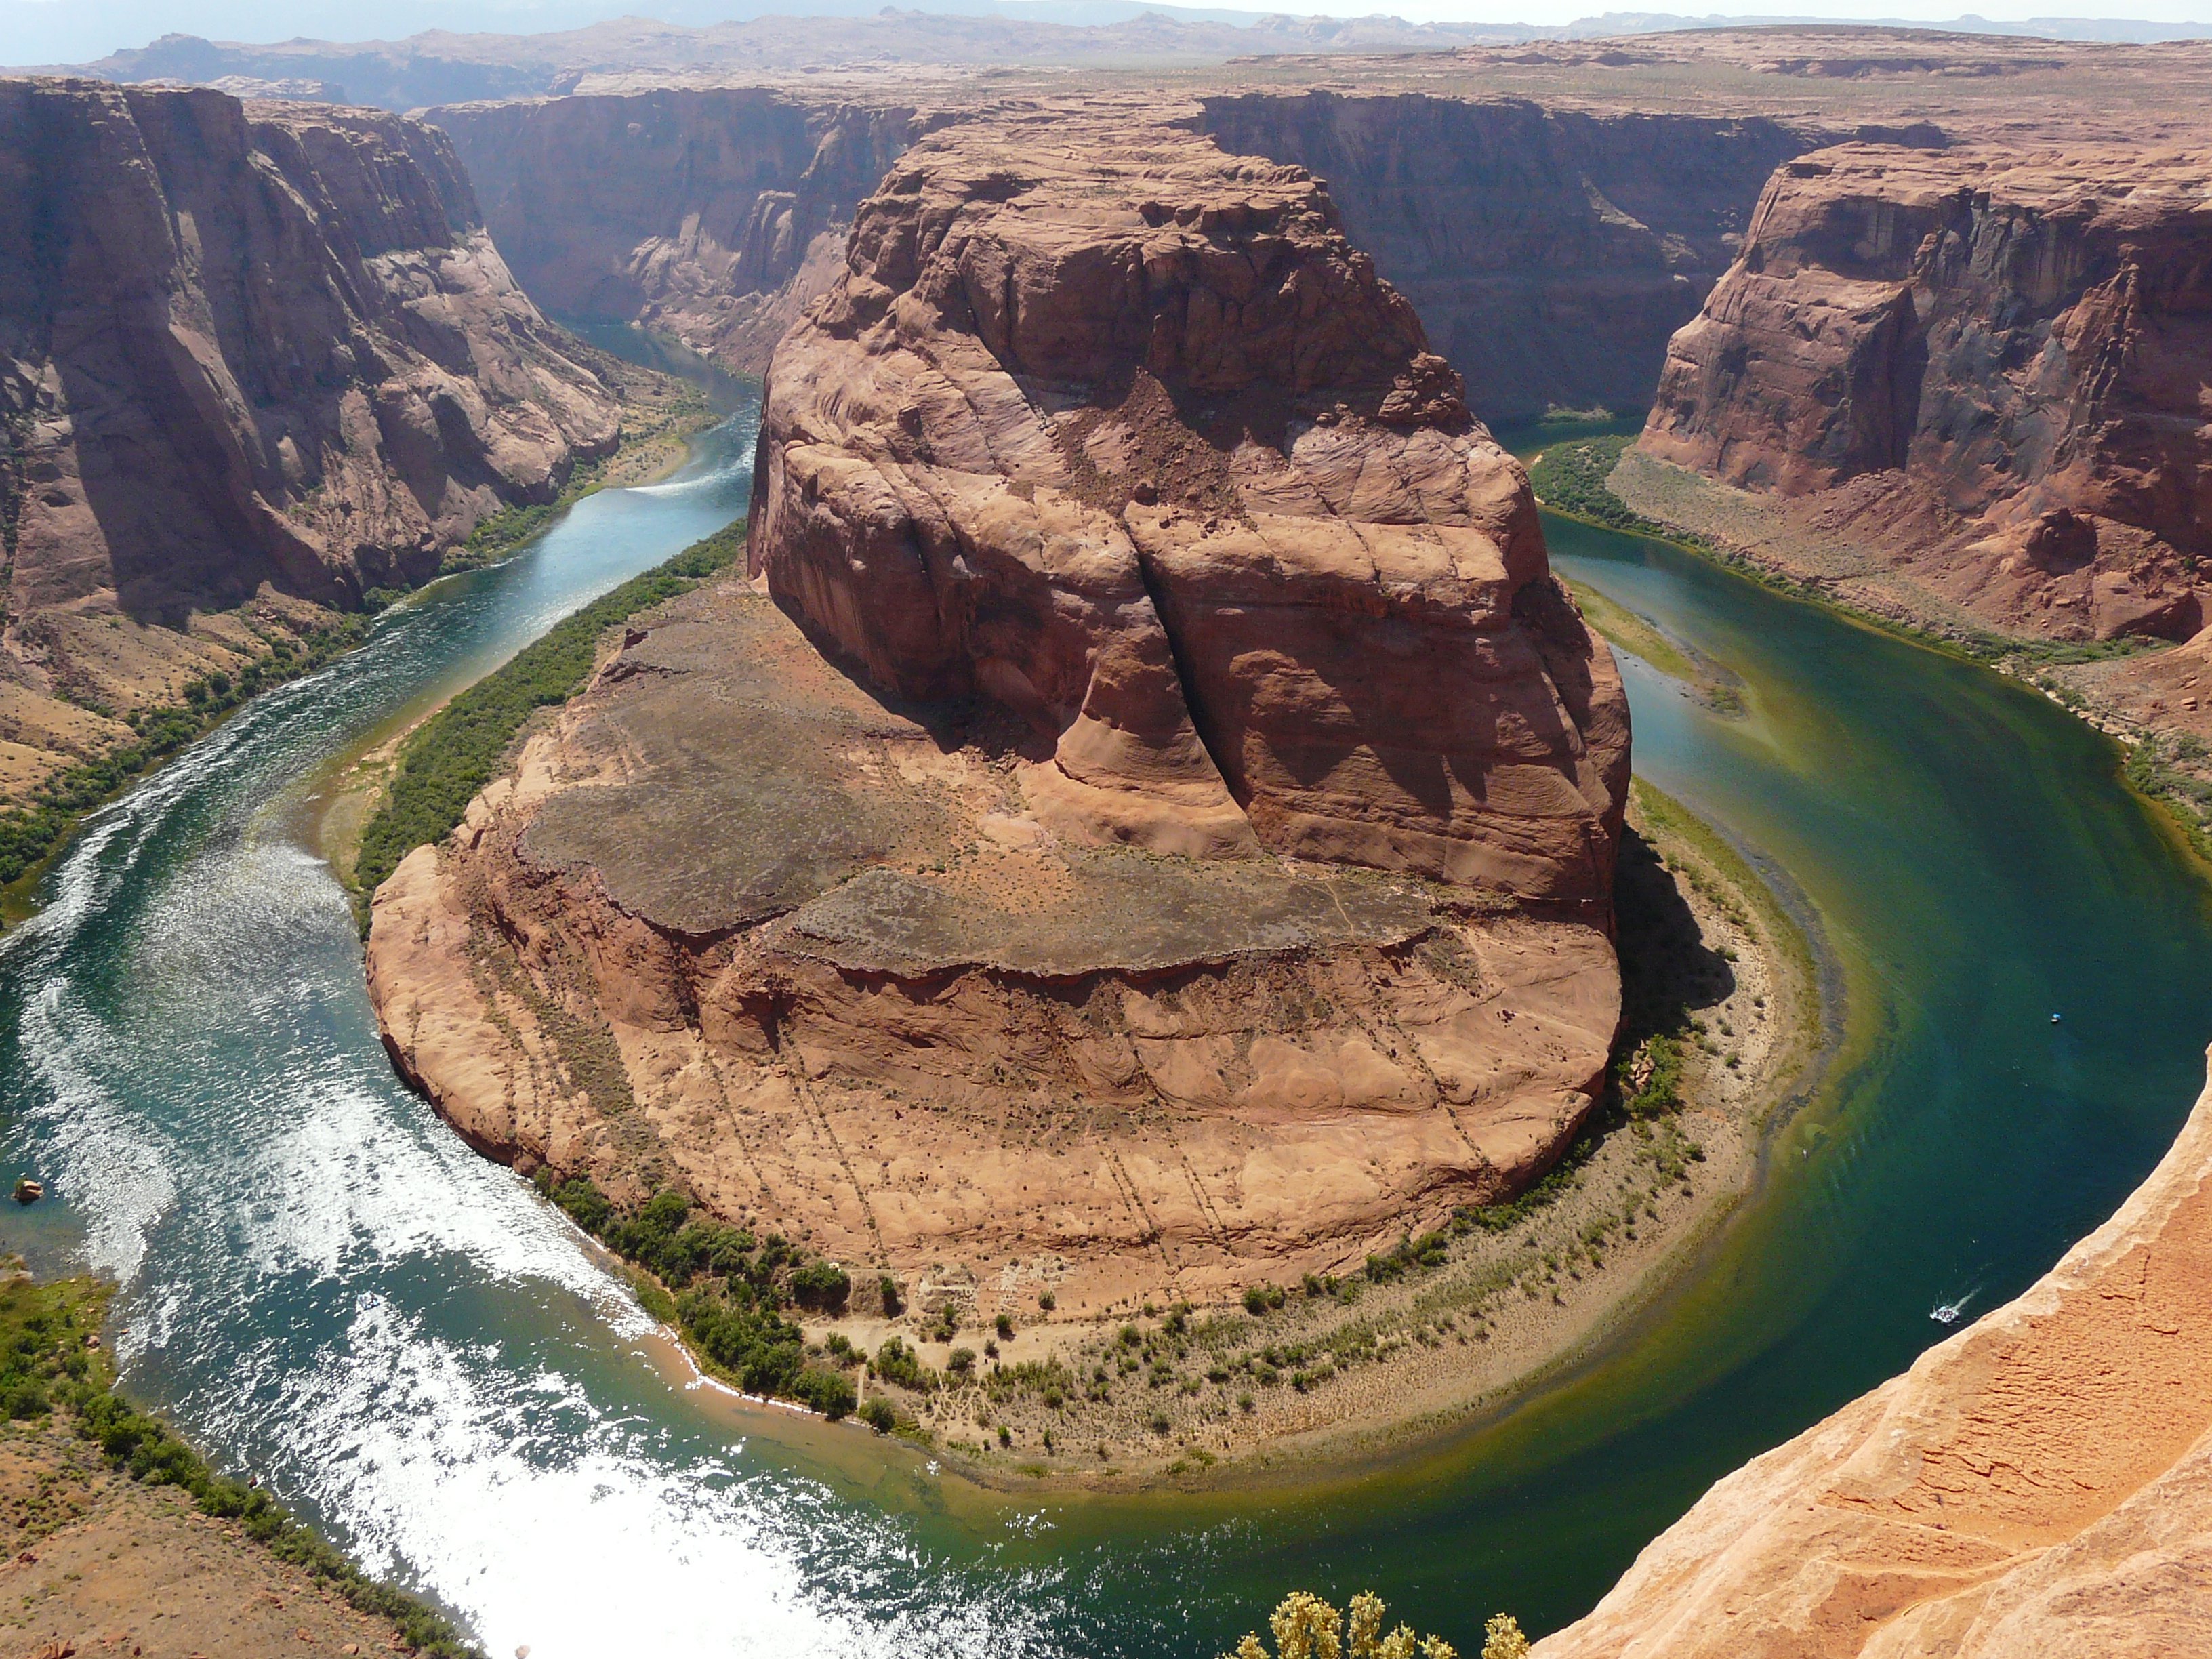
landscape, coast, water, nature, sand, rock, desert, sandstone, river, valley, travel, formation, dry, cliff, scenic, usa, gorge, canyon, reservoir, terrain, national park, arizona, trees, rocks, outdoors, geology, badlands, plateau, horseshoe, horseshoe bend, water feature, crater lake, cape, wadi, landform, colorado river, geographical feature, public domain images, high angle shot